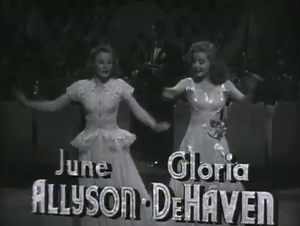
Deux jeunes filles et un marin est un film musical américain réalisé par Richard Thorpe, sorti en 1944.